Wonderland Amusement Park (Massachusetts)

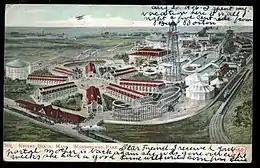
A 1906 postcard of Wonderland Amusement Park. Some features, like the railroad station and eight long buildings at lower left, were likely never actually built.

The Wonderland Amusement Park operated from 1906 to 1910 in Revere, Massachusetts. Wonderland featured various state-of-the-art rides, attractions, and performers. Although some features remained constant through the life of the park, most of the attractions changed from year to year. The park was served by the Boston, Revere Beach and Lynn Railroad, known as the "Narrow Gauge". Today, the rail stop is named Wonderland and is the northern terminus of the MBTA's Blue Line. The title of the 1998 film "Next Stop Wonderland" refers to this station.